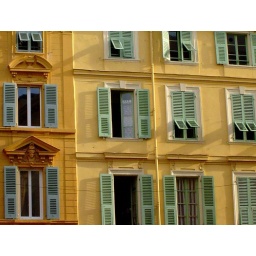
yellow wall in Nice